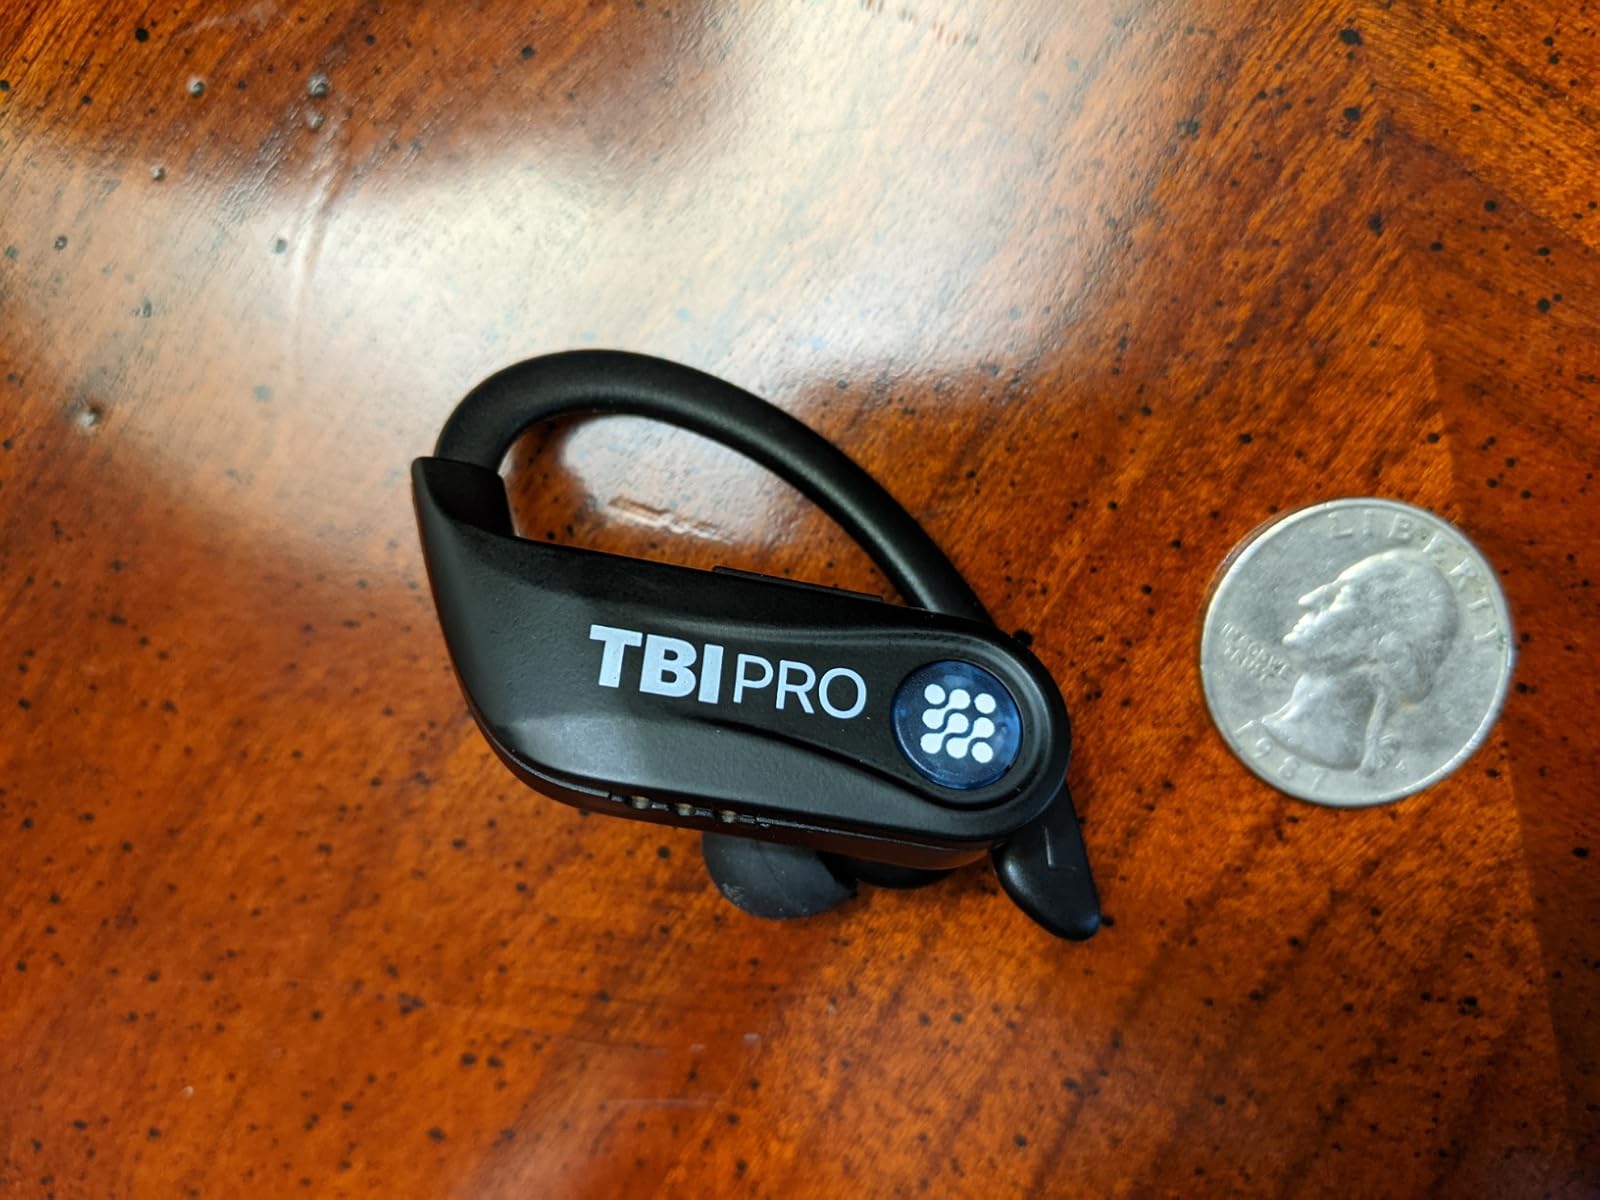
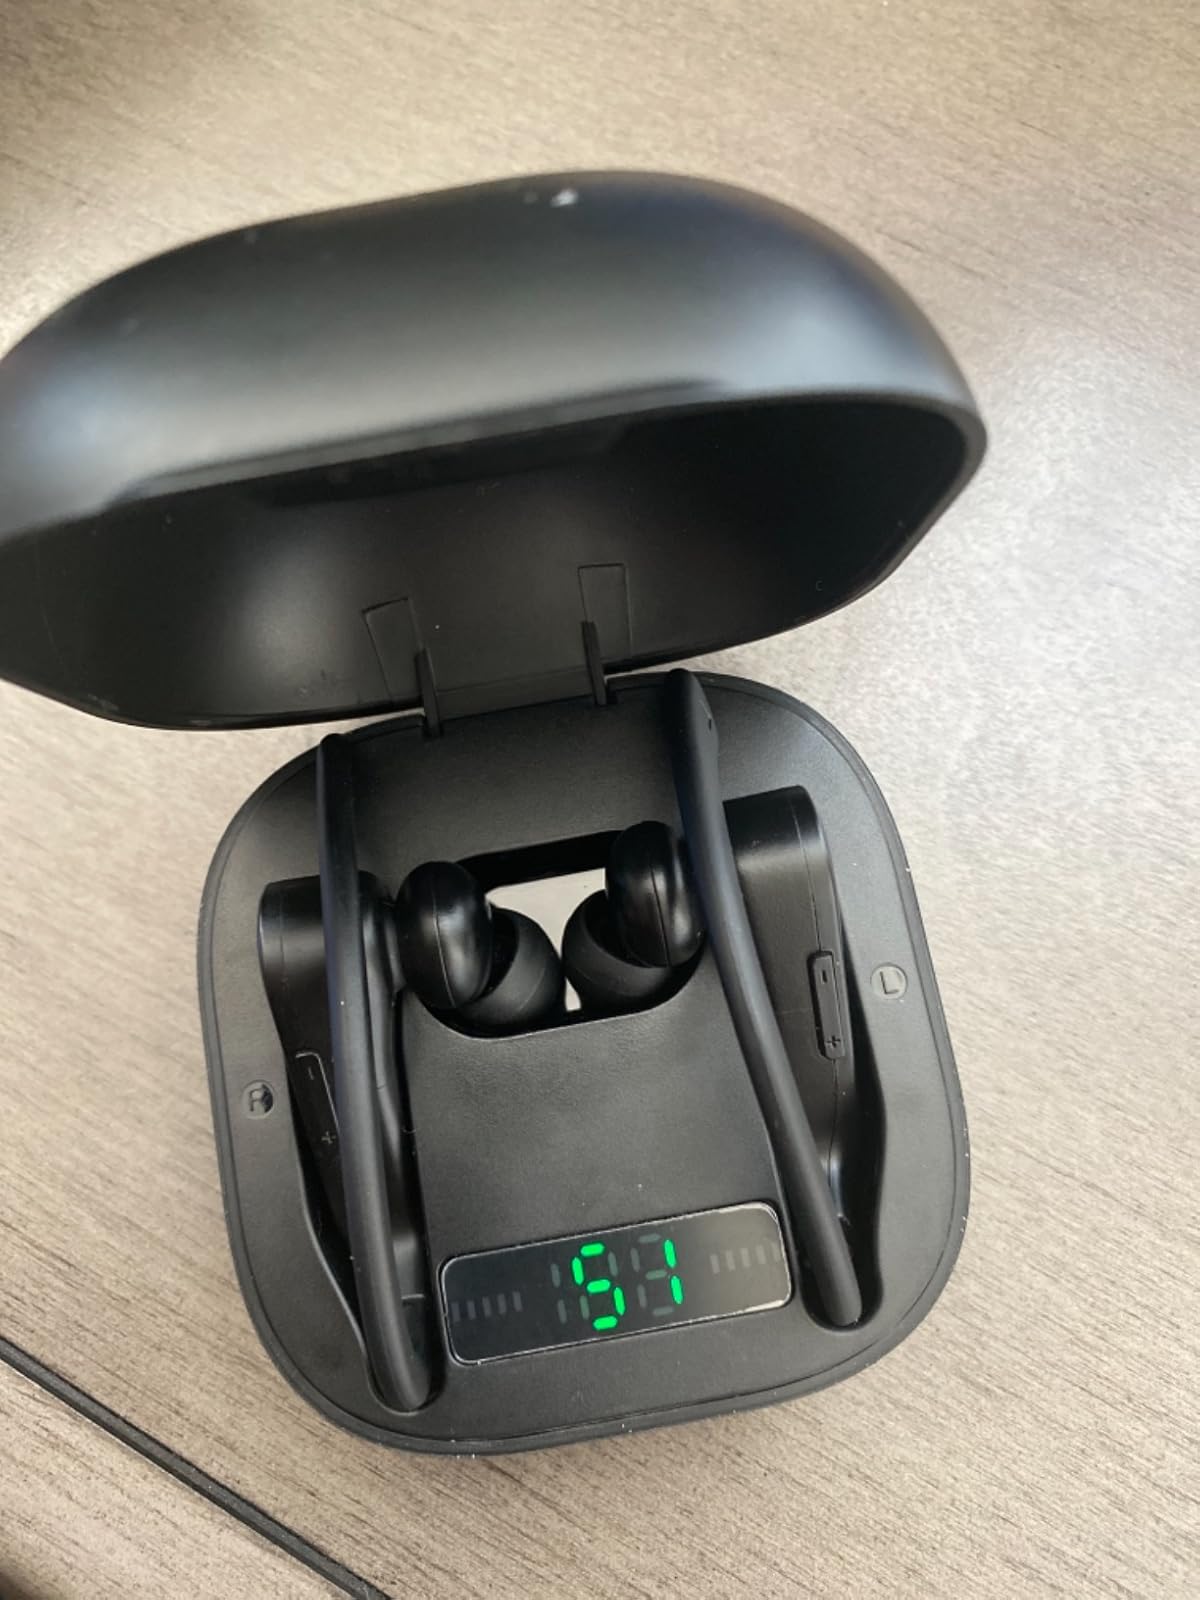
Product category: earbuds
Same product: yes